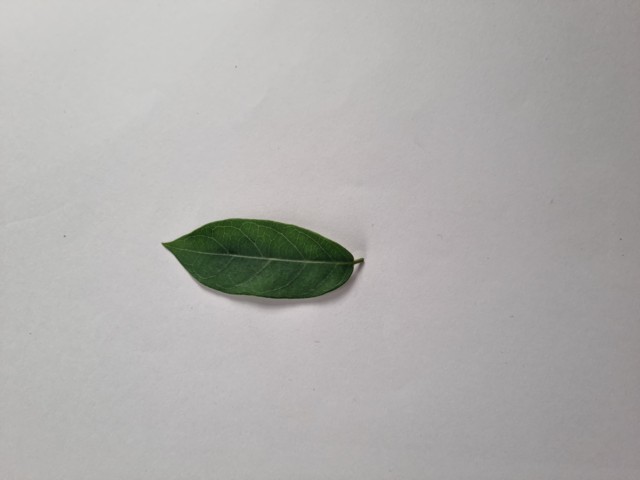
Plant: anantamul